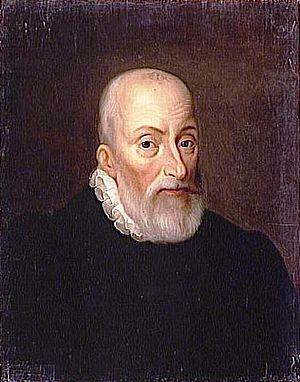
Pompone de Bellièvre, ou Pomponne de Bellièvre, est un homme d'État français du XVIᵉ siècle, issu d'une famille lyonnaise, né à Lyon en 1529, et mort à Paris le 7 ou le 9 septembre 1607).